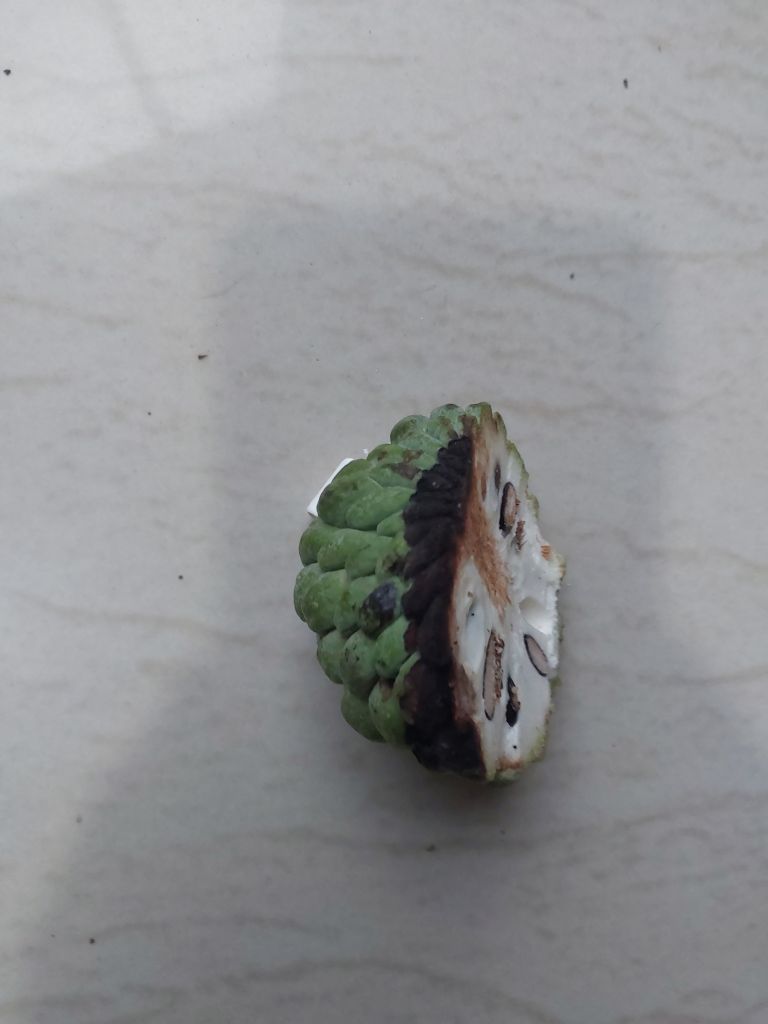
Disease label: Diplodia Rot